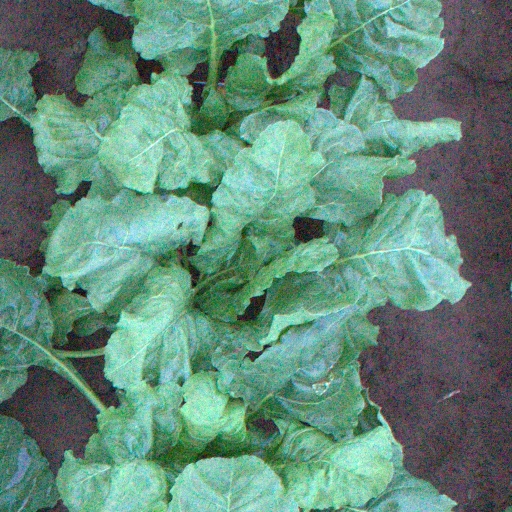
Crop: sugar beet